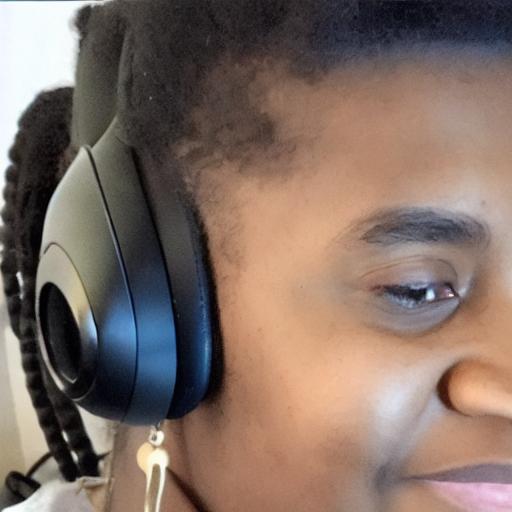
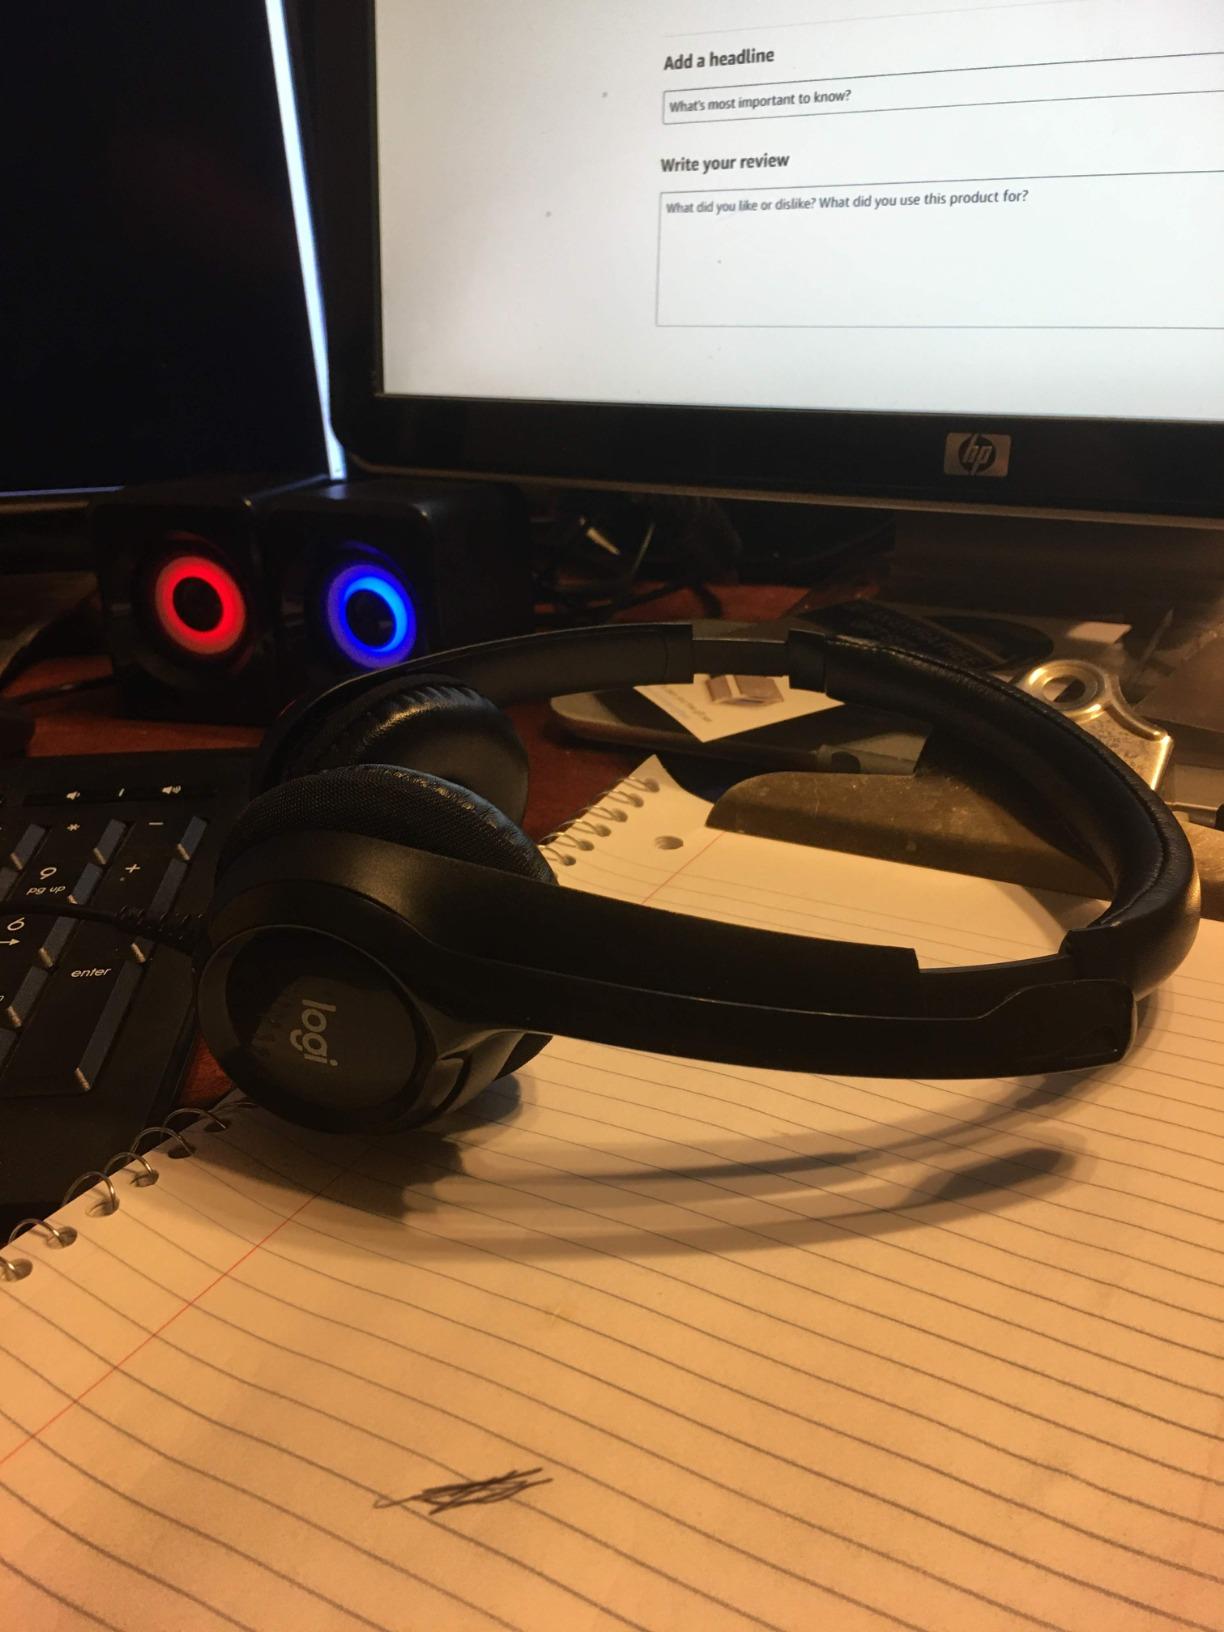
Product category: headphones
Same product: no